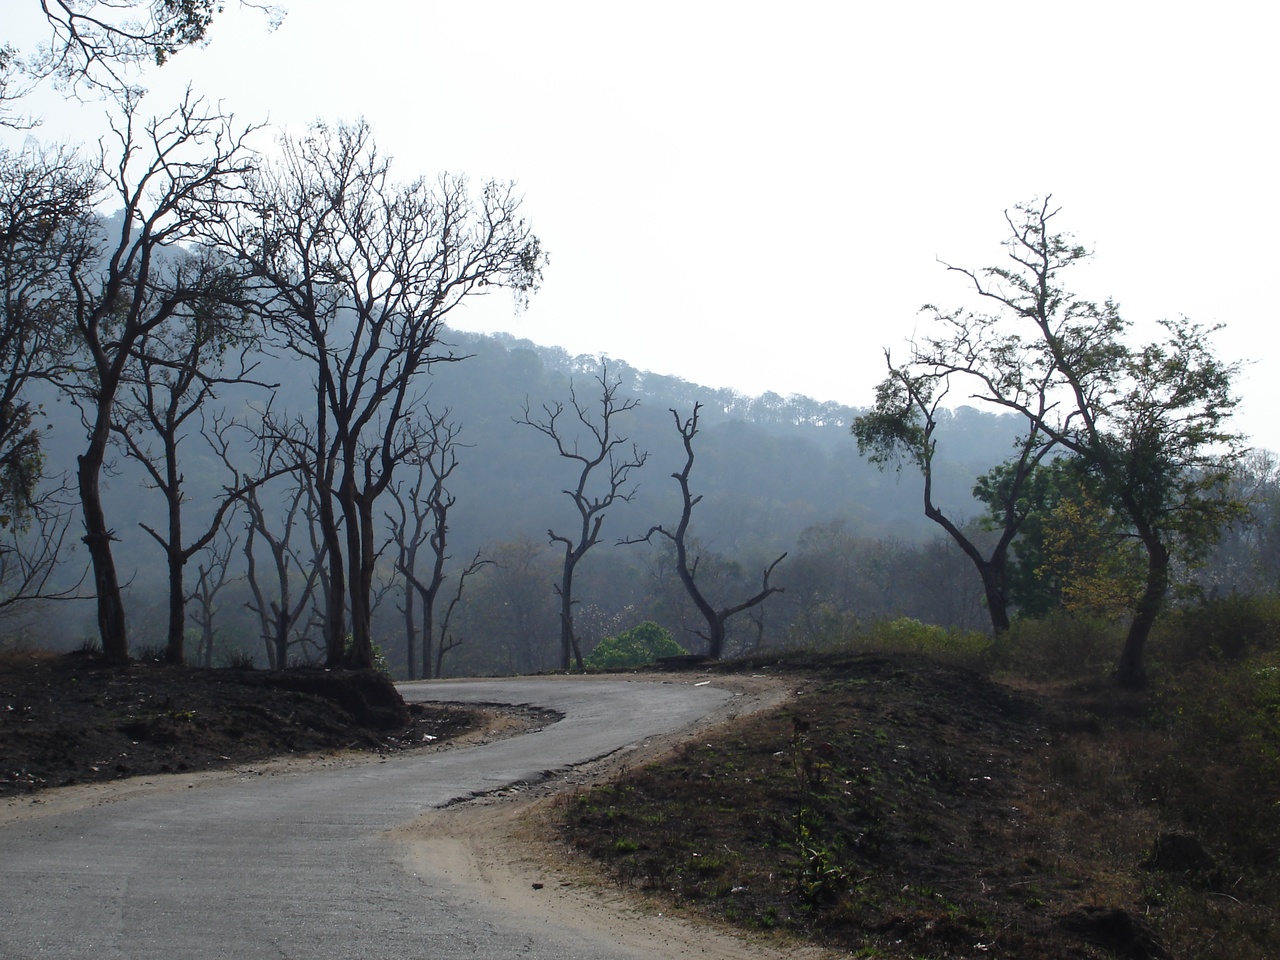
forest road,masanagudi,tamilnadu